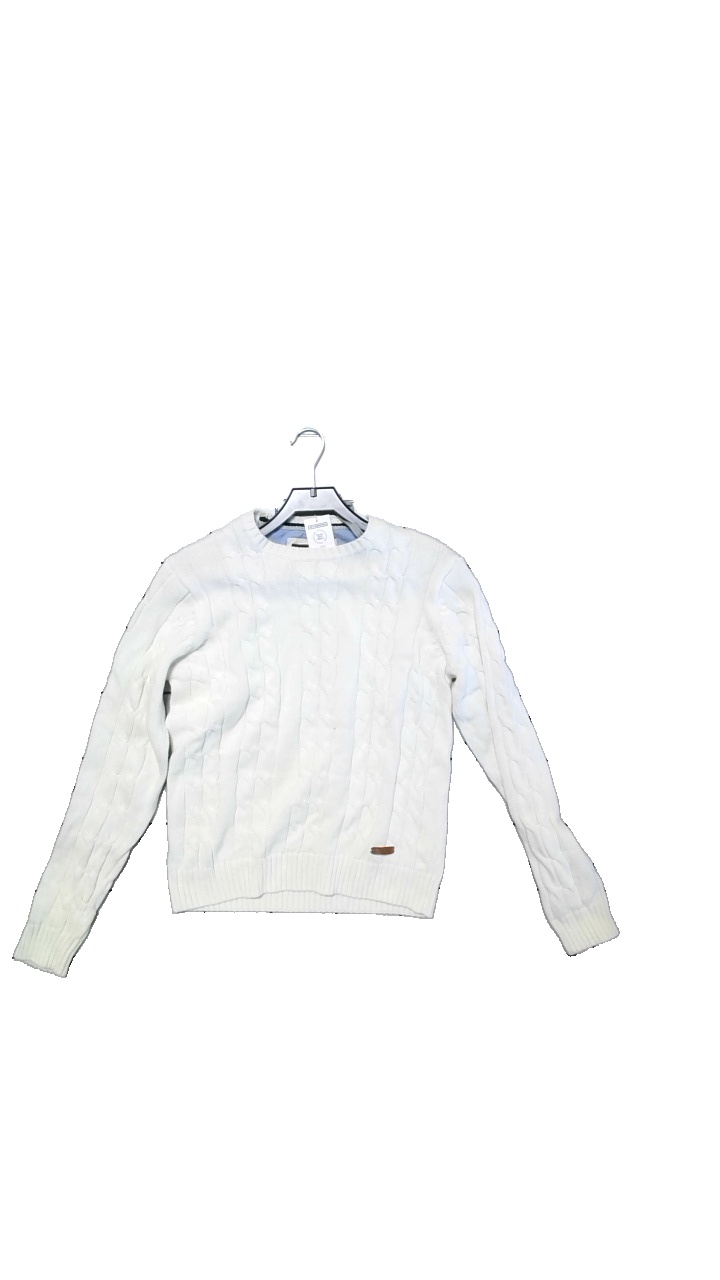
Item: Top (Ladies)
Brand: Bondelid
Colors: White
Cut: Regular
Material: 100% Bomull
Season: Spring
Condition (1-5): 4
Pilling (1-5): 4
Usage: Reuse
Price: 150-250